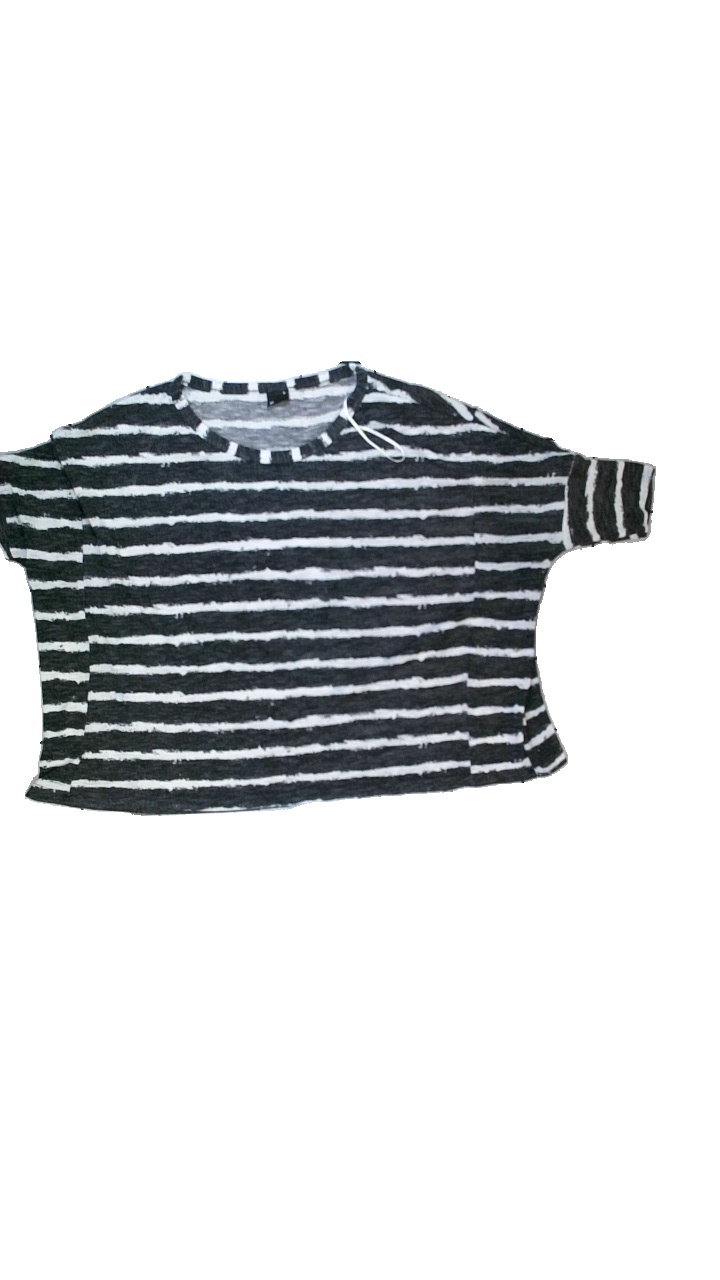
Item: Top (Ladies)
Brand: Gina Tricot
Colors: Black, White
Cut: Regular, C-collar, Loose
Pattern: Striped
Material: unable to scan
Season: All
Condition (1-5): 3
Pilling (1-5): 3
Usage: Reuse
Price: <50